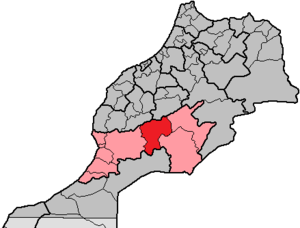
La province de Ouarzazate est une subdivision à dominante rurale de la région marocaine du Drâa-Tafilalet. Elle tire son nom de son chef-lieu, Ouarzazate.